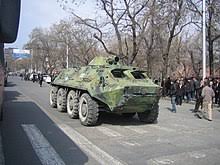
Label: BTR